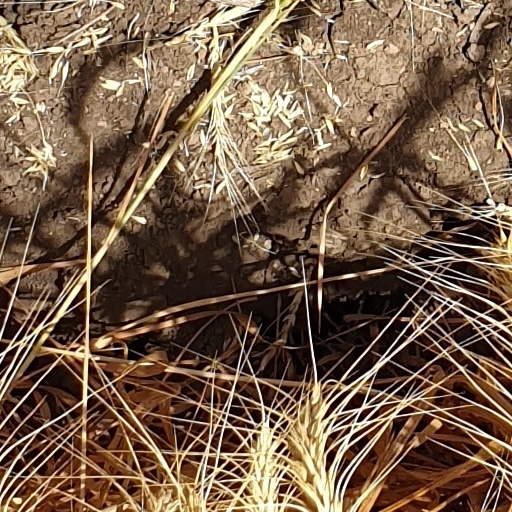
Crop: wheat